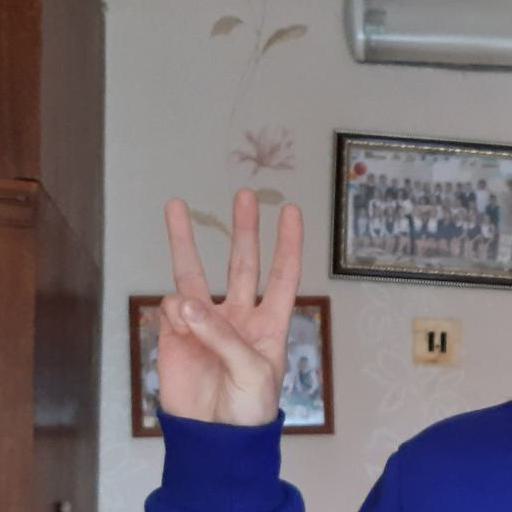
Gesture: three